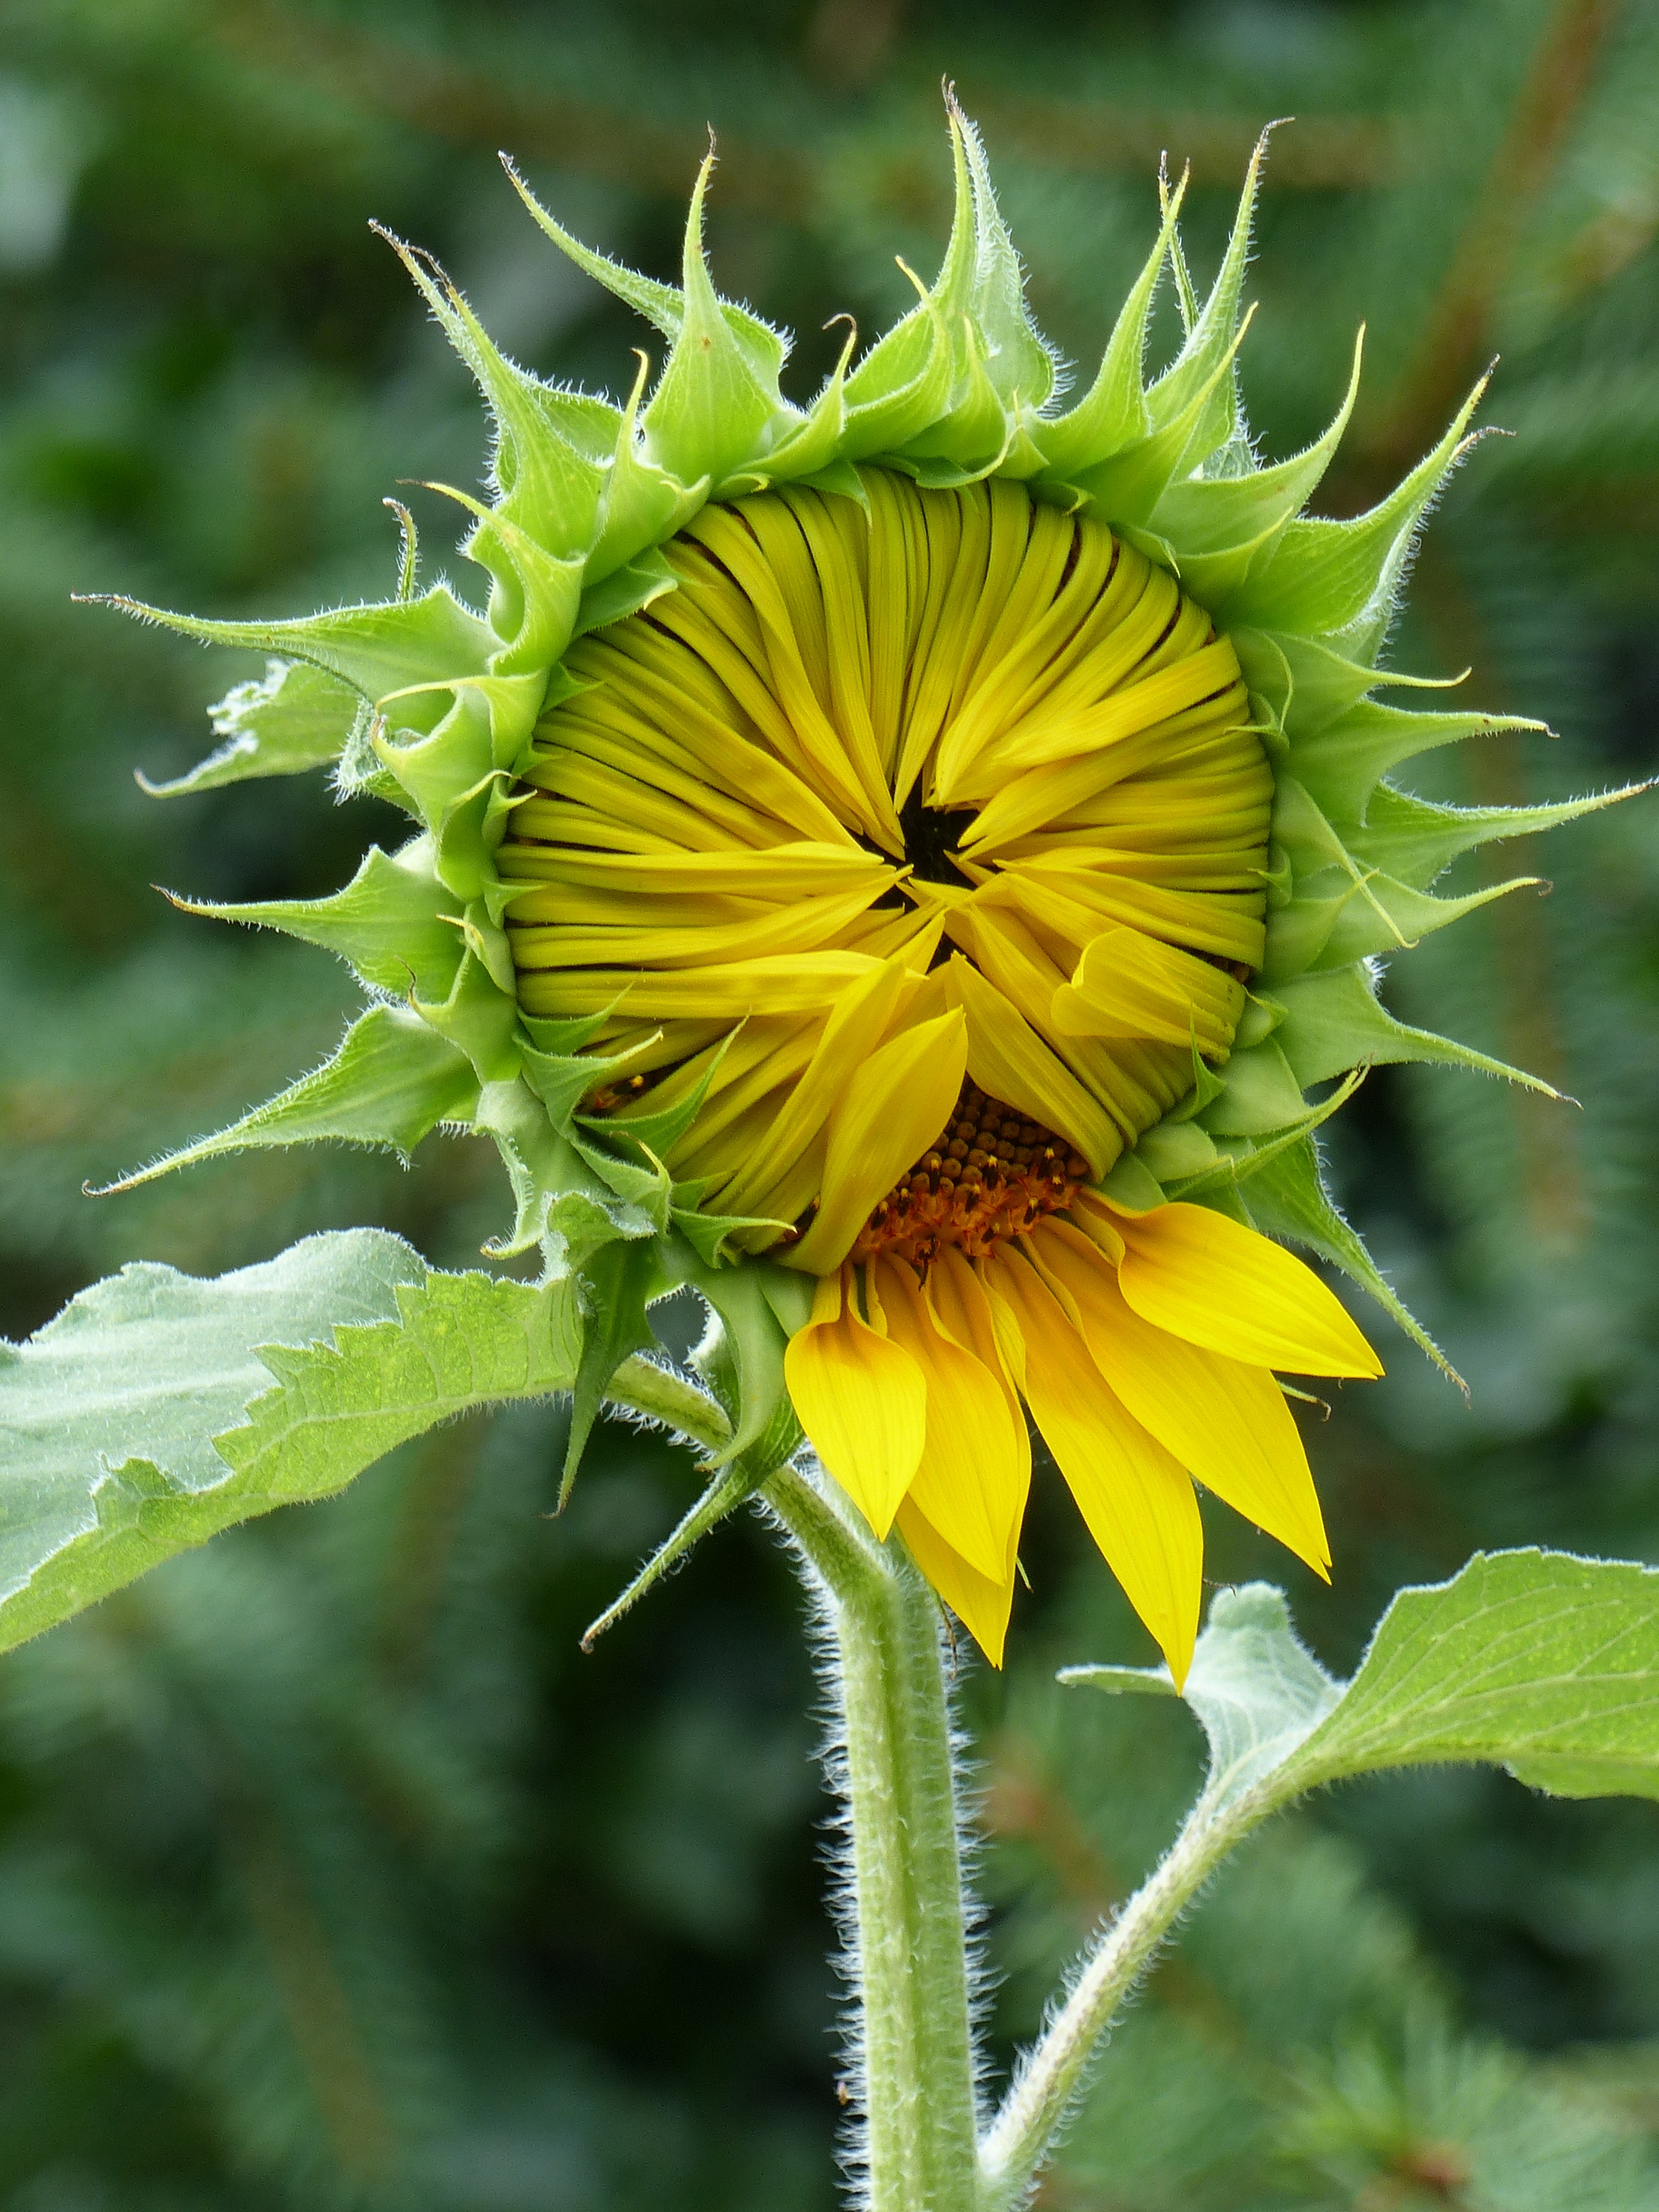
nature, blossom, plant, field, flower, bloom, young, spring, green, produce, botany, yellow, garden, close, flora, sunflower, yellow flower, wildflower, thistle, sun flower, bud, shy, macro photography, datailaufnahme, the beginning of spring, flowering plant, daisy family, sunflower seed, annual plant, plant stem, land plant, sow thistles